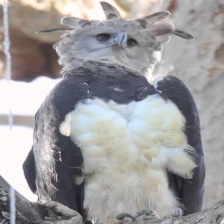
Species: HARPY EAGLE
Scientific name: HARPIA HARPYJA